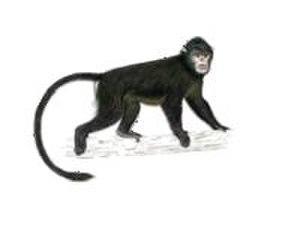
Le Rhinopithèque de Stryker est une espèce de singe découverte en 2010, en Birmanie.
Voici la liste des primates par population.